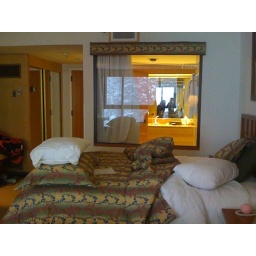
Julie and I ponder the window between the bedroom and bathroom in our hotel...